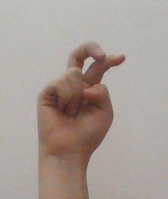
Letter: zay